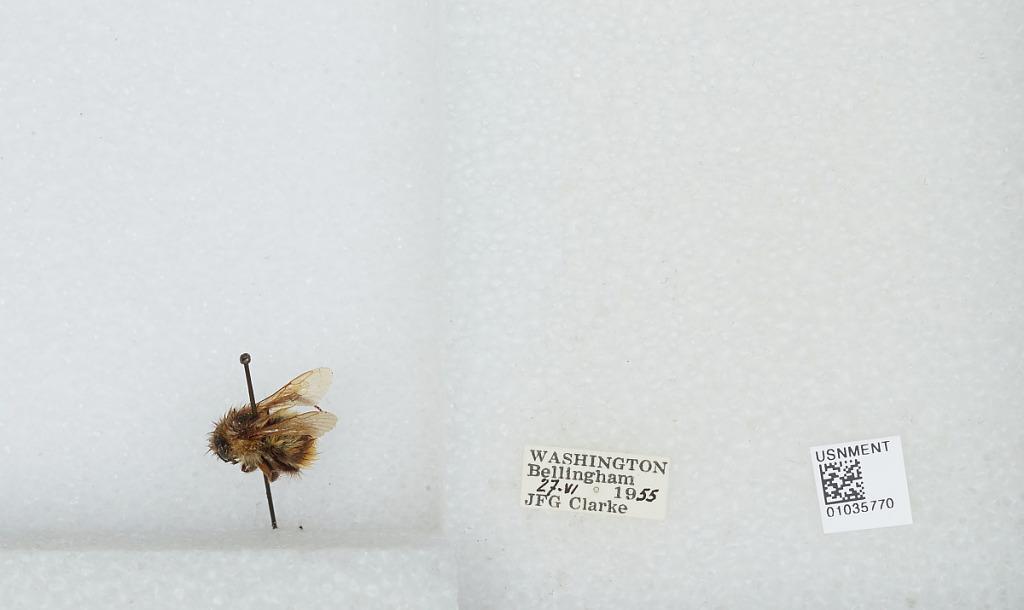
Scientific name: Bombus (Pyrobombus) mixtus Cresson
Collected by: J. Clarke
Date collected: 1955-6-27
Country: United States
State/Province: Washington
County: Whatcom
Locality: Bellingham
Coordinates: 48.7503, -122.475